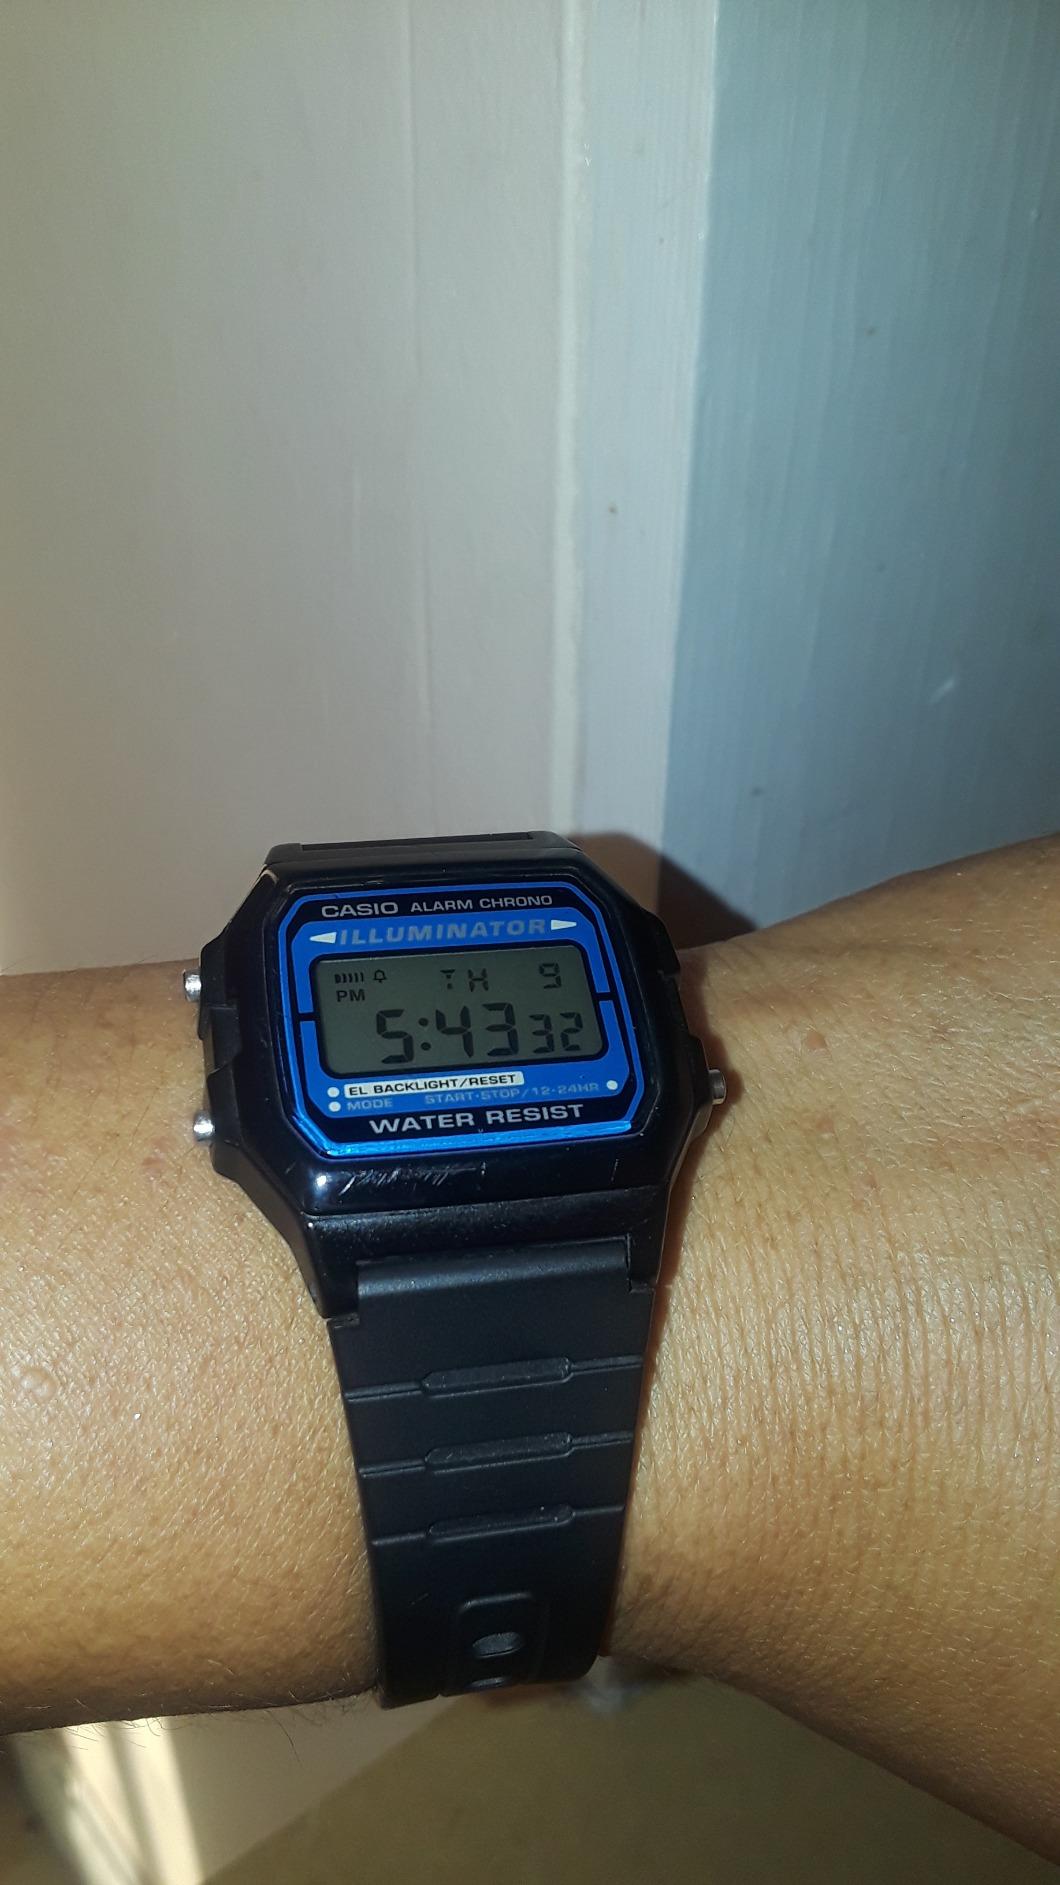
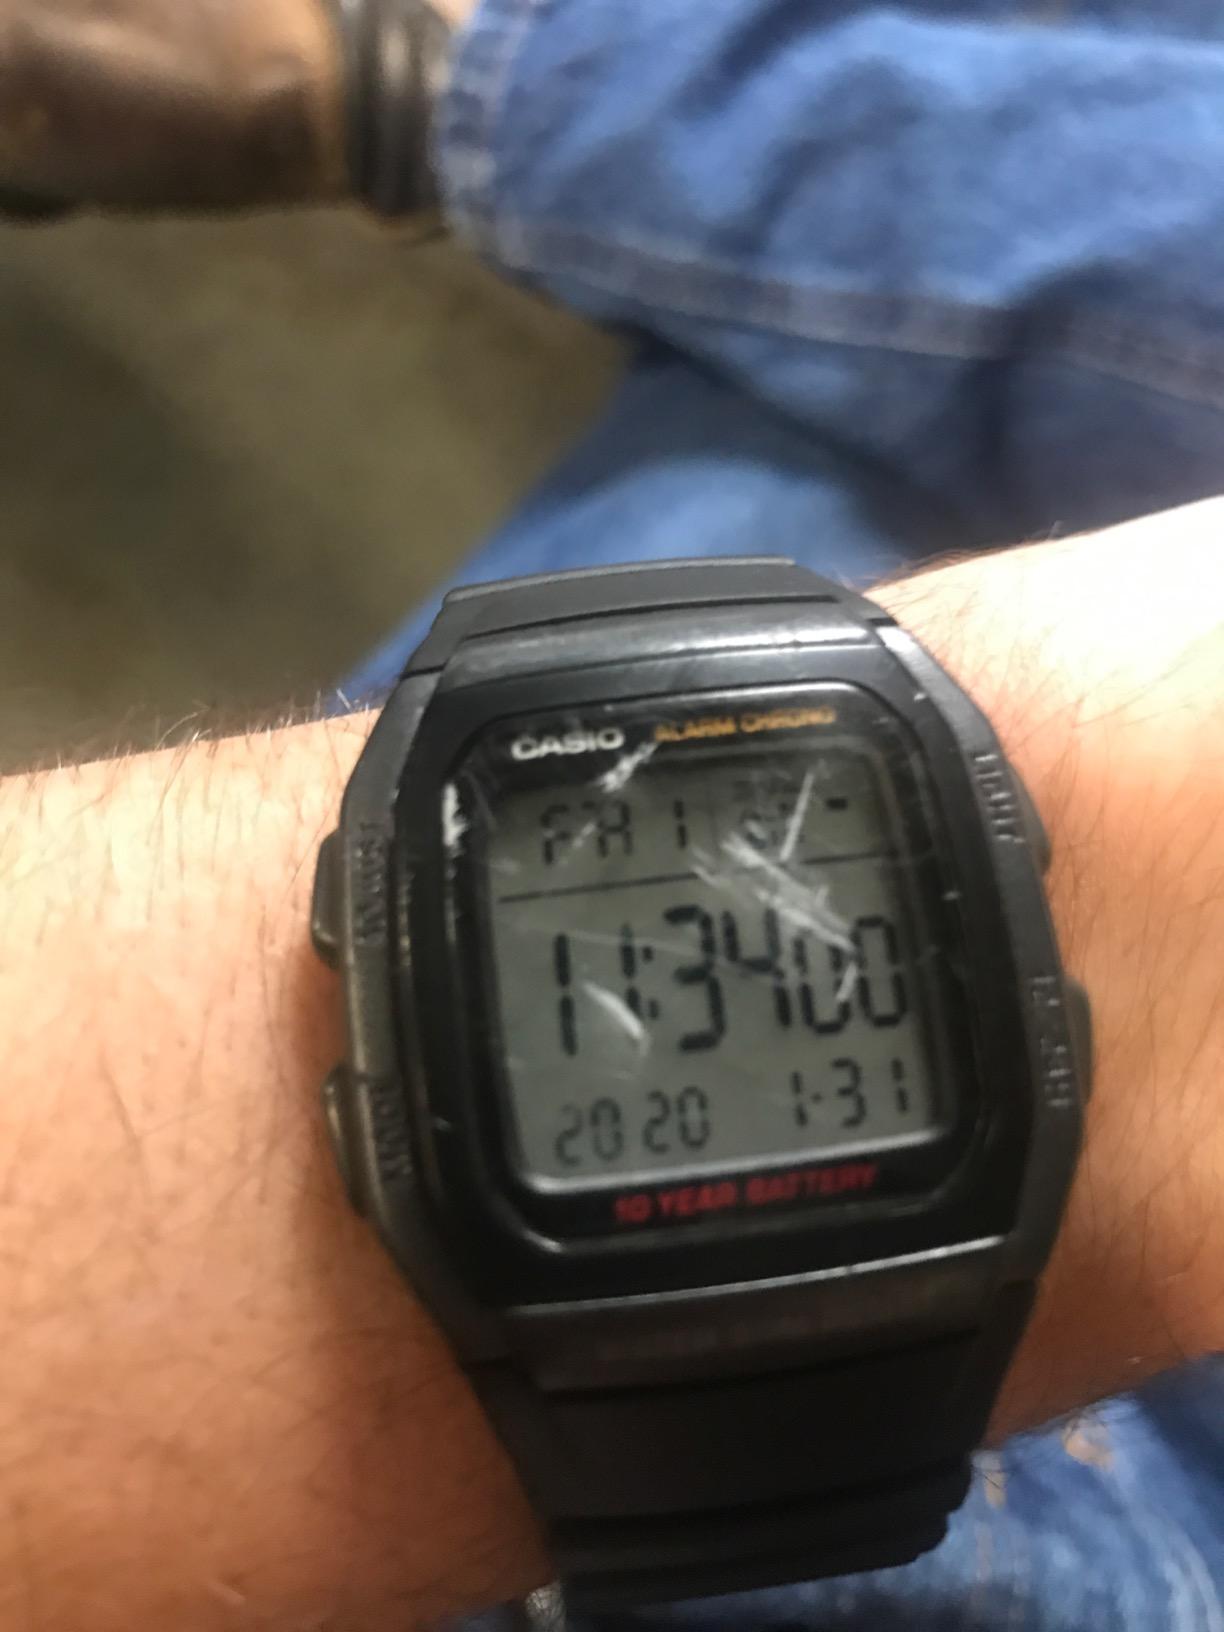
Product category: accessories_watch
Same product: no